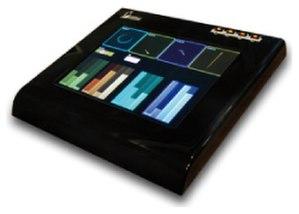
Le Lemur Input Device, plus simplement connu sous le nom Lemur, est un appareil multi-touch personnalisable fabriqué par la compagnie française JazzMutant. Il sert de contrôleur pour d'autres instruments comme les synthétiseurs ou les tables de mixage aussi bien que pour d'autres applications multimédia, notamment pour le VJing. Comme outil audio, le Lemur est l'équivalent des contrôleurs MIDI, à l'exception du fait qu'il utilise le protocole Open Sound Control, un autre réseau à grande vitesse pouvant remplacer le MIDI. Le contrôleur est particulièrement adapté à l'utilisation des logiciels Reaktor et Max/MSP.